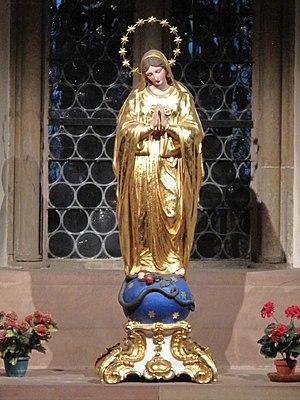
Statue de la Vierge Marie dans le transept de la cathédrale de Strasbourg. Dès les premières années qui ont suivi sa fondation [1717], la Congrégation s'est dotée d'une statue de la Vierge Marie. D'après les écrits, elle devait être [t]rès belle, un objet d'art en quelque sorte, et d'une certaine valeur. Malheureusement, elle n'a pas survécu aux ravages de la Révolution. D'abord volée, elle fut ensuite fondue. C'est seulement après un peu plus d'un demi siècle, en l'année 1857, que le Comité décida de s'offrir une nouvelle statue. La réalisation fut alors confiée à un dénommé Küschner. Les travaux de dorure à un certain Ott. Elle fut achevée et livrée en mars (sans doute de l'année suivante). C'est elle que la Congrégation honore encore aujourd'hui. Elle a ensuite été réparée et restaurée, notamment au niveau des dorures, à quatre reprises. Une première fois en 1899, une seconde fois en 1934, une troisième fois en 1954 et puis plus récemment, en 1998, par l'atelier Meyer à Koenigshoffen afin de la parer pour le Grand Jubilé de l'an 2000. Translation from French In the first years after its foundation [1717], the congregation acquired a statue of the Virgin Mary. According to the writings, she had to be very beautiful, an object of art of some kind, and of some value. Unfortunately, it did not survive the ravages of the Revolution. First stolen, it was then melted. It was only after a little more than half a century, in the year 1857, that the Committee decided to offer itself a new statue. The realization was then entrusted to a man named Küschner. The work of gilding to a certain Ott. It was completed and delivered in March (probably the following year). It is here that the Congregation still honors today. She was then repaired and restored, especially at the gilding level, four times. A first time in 1899, a second time in 1934, a third time in 1954 and then more recently, in 1998, by the Meyer workshop in Koenigshoffen in order to adorn it for the Great Jubilee of the year 2000. cathedrale-strasbourg.fr